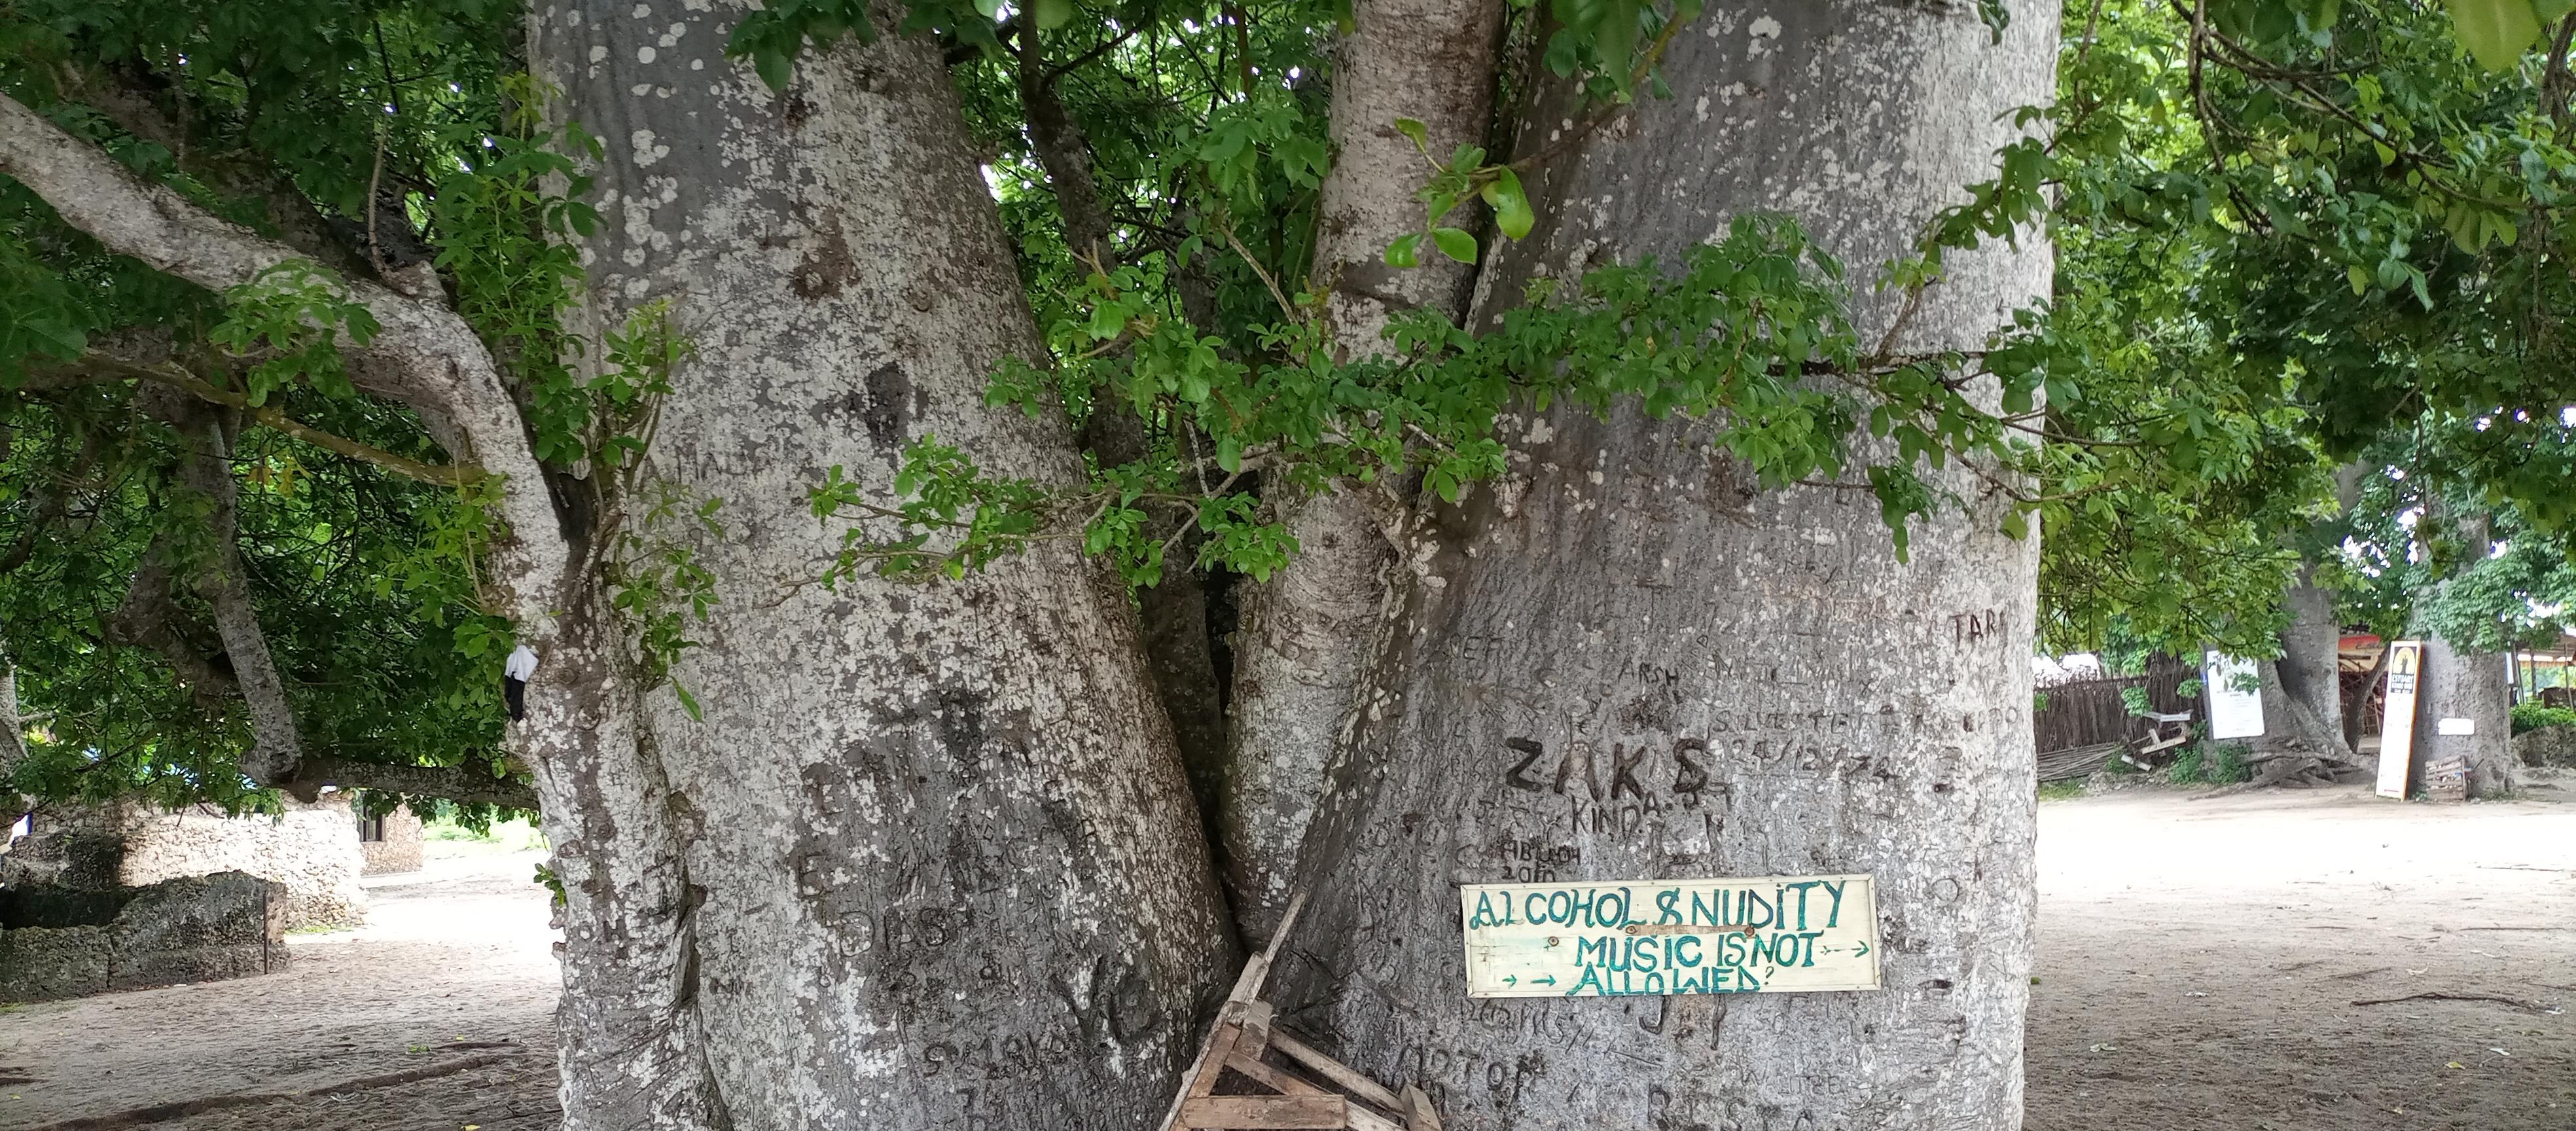
Huu ni mti wa mbuyu. Unapatikana kwenye mkoa wa pwani. Kuna kibango kinachokatiza pombe, uchi na mziki ulio juu.